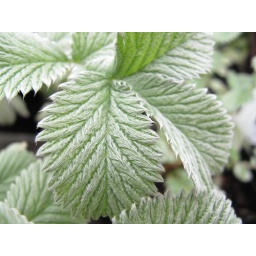
2 x 2 rosette with yellow flower spires in summer. Full sun.